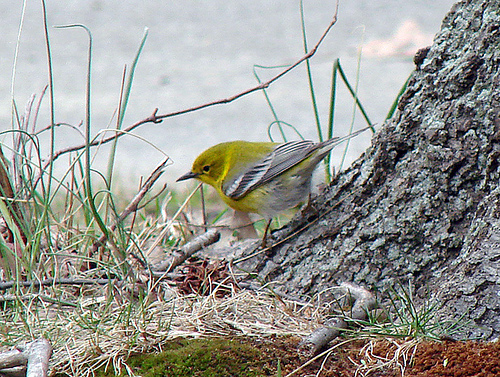
this bird has a small, round body with an all yellow head and back, leading into gray, striped tail feathers.
a small, colorful bird with a mixture of yellow and light green on its head, nape and vent, grey wings with two white wing bars, and a black eyering.
this is a yellow bird with a grey wing and a pointy beak.
this is a very small fluffy bird with a white head and body and gray wings, the beak is small.
this small bird has a greyish beak, black eyes, black feet and tarsus, along with a golden head.
this particular bird has a yellow belly and breast with white and gray secondaries
this bird has wings that are black and has a yellow belly
this bird is yellow and gray in color, with a sharp black beak.
this small bird has a yellow crown and grey wings with white wingbars.
this particular bird has a belly that is gray and yellow
Species: Pine Warbler